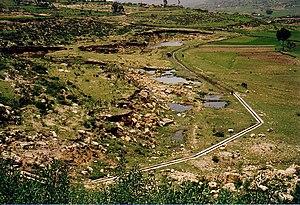
May Leiba est un réservoir qui se trouve dans le woreda de Dogu’a Tembien au Tigré en Éthiopie. Le barrage a été construit en 1998 par la Relief Society of Tigray.